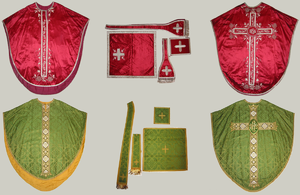
Chasubles et accessoires de forme semi-gothique - Diocèse de Moulins - vers 1890 Mgr de Dreux-Brézé introduisit cette forme d'ornements liturgiques dans son diocèse lors du synode de 1865. Collection privée
La chasuble est un vêtement sacerdotal à deux pans et sans manche avec une ouverture pour la tête, que le prêtre revêt par-dessus l'aube et l'étole pour célébrer la messe, ou d'autres actions liturgiques précédant ou suivant immédiatement la messe.
Le diocèse de Moulins est une circonscription ecclésiastique de l'Église catholique romaine dont le territoire correspond actuellement aux limites administratives du département de l'Allier.